Nanpu Bridge station

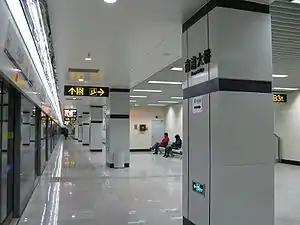
Station platform

Nanpu Bridge is a station on Shanghai Metro Line 4. It is named after and located near the western end of the Nanpu Bridge in Huangpu District, and is the first station in Puxi when travelling clockwise after crossing the Huangpu River from Pudong. Service began at this station on 29 December 2007.